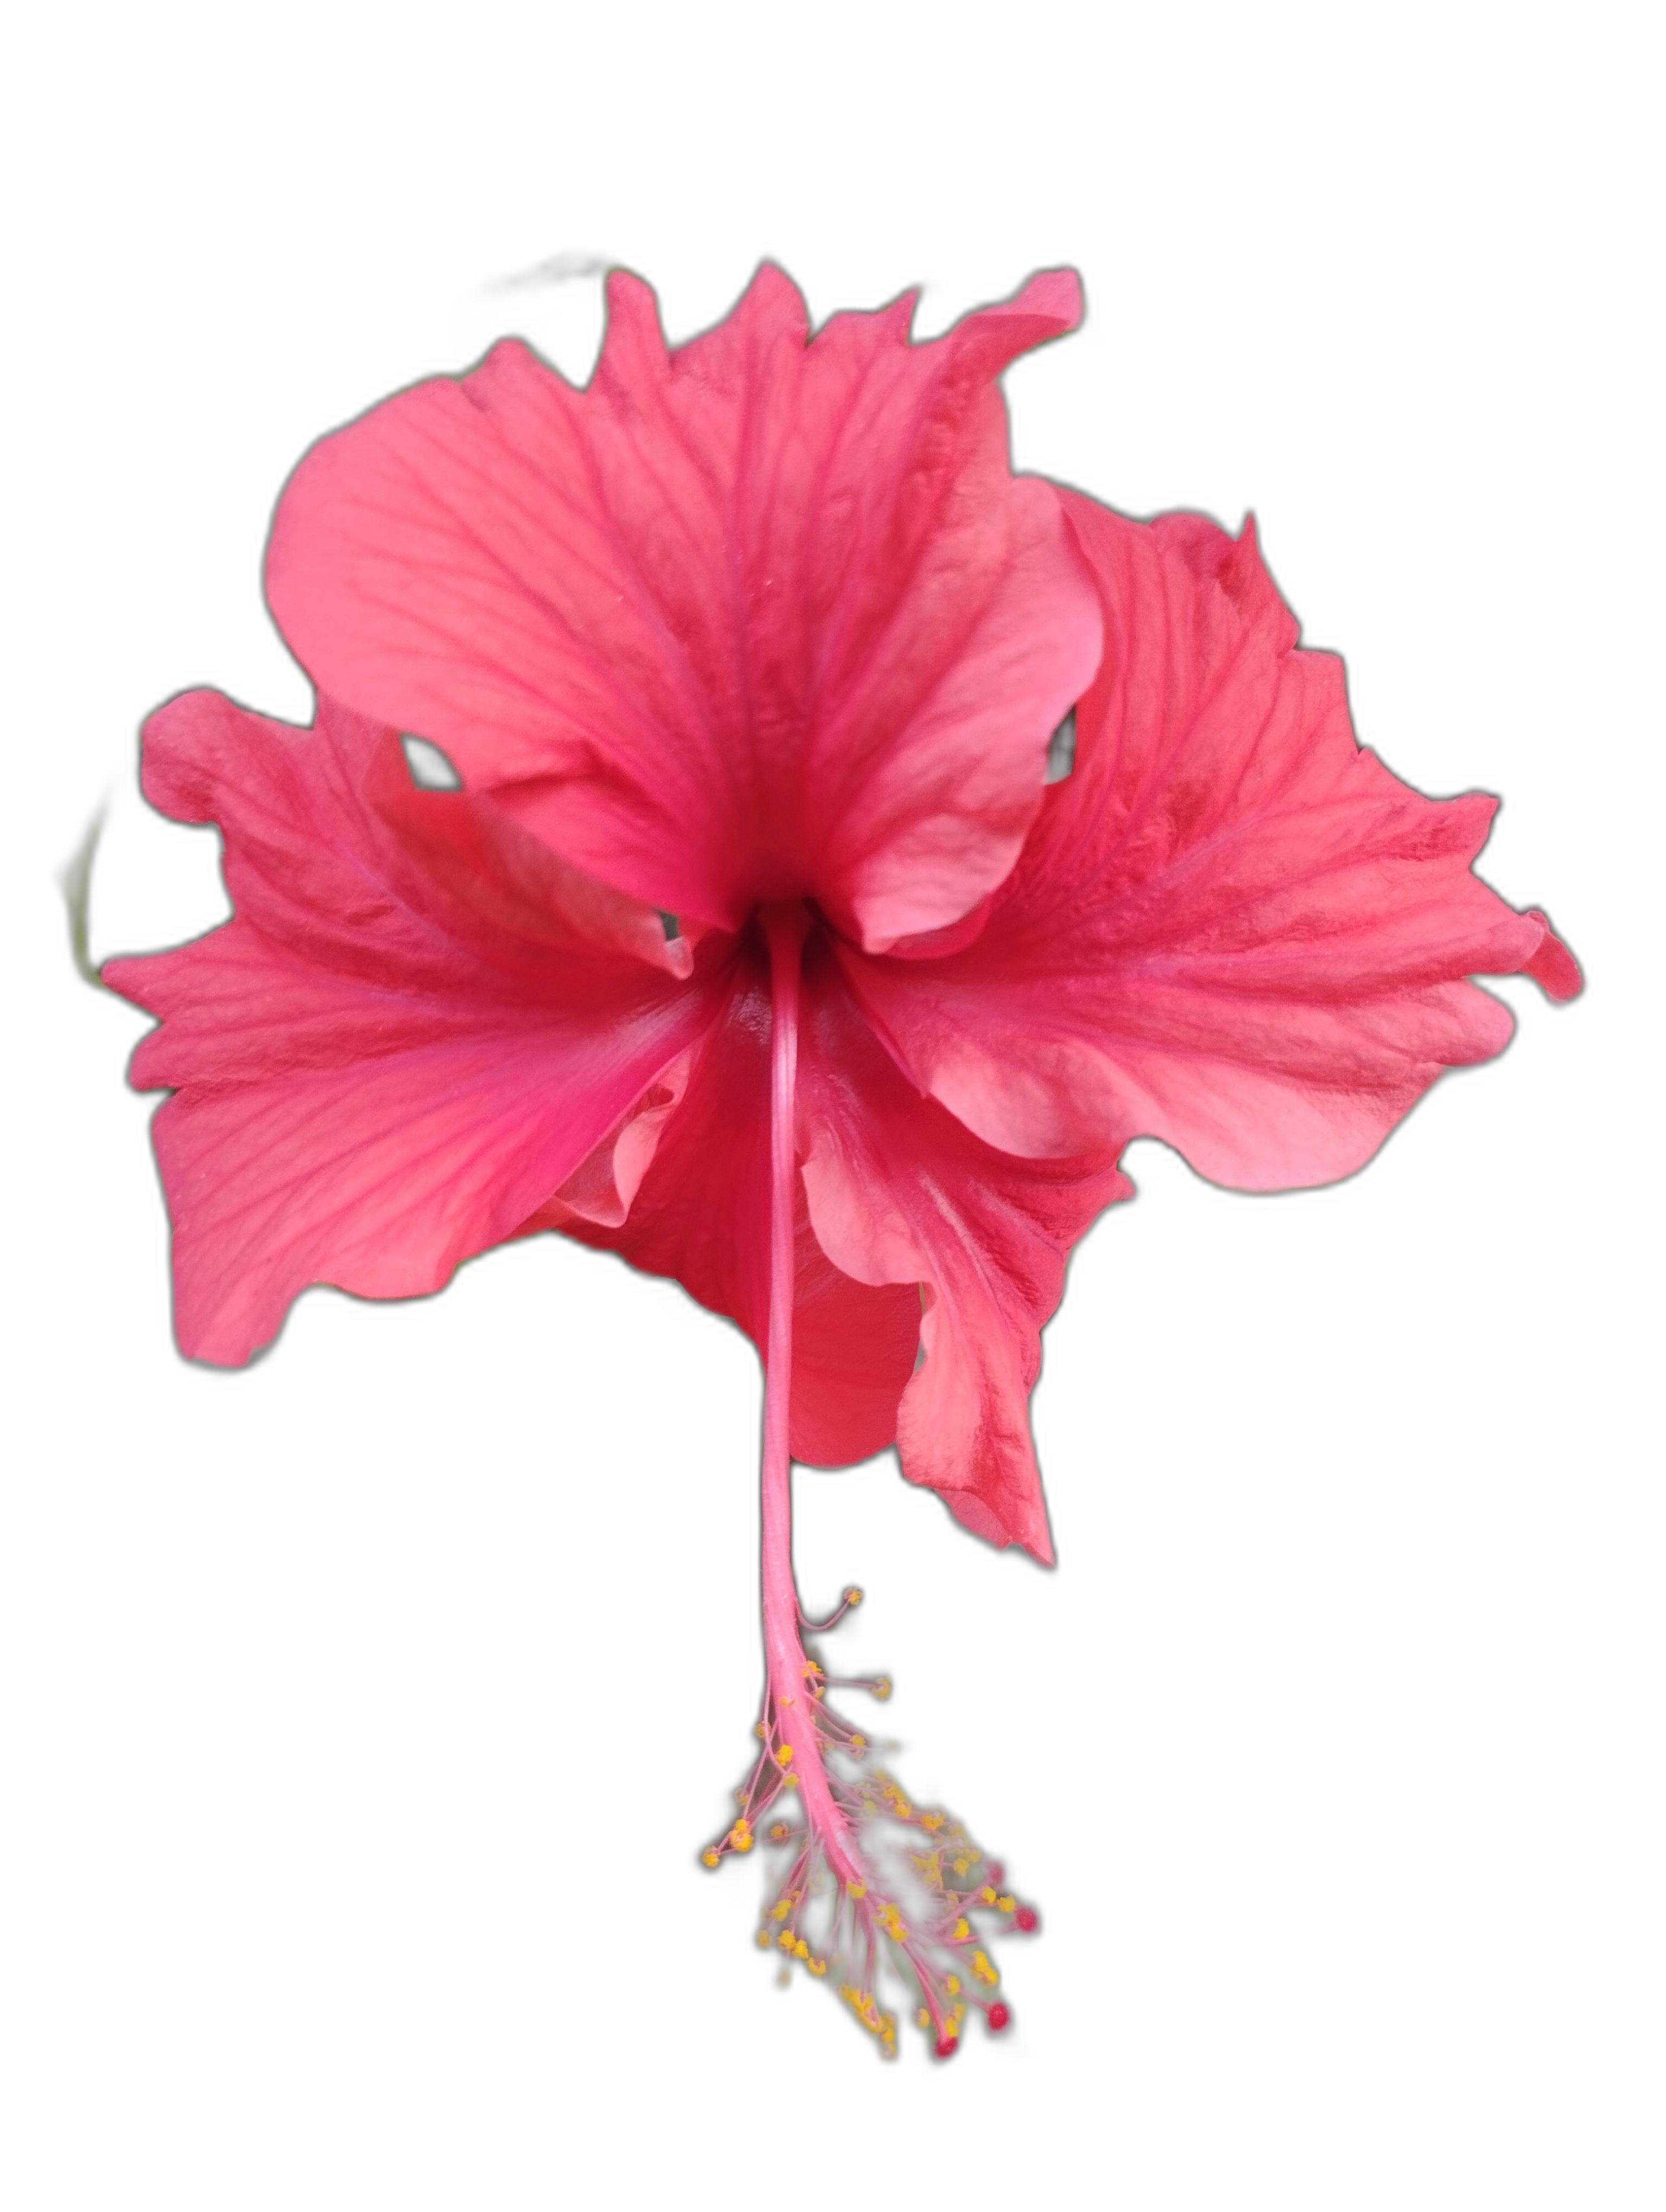
Label: Hibiscus